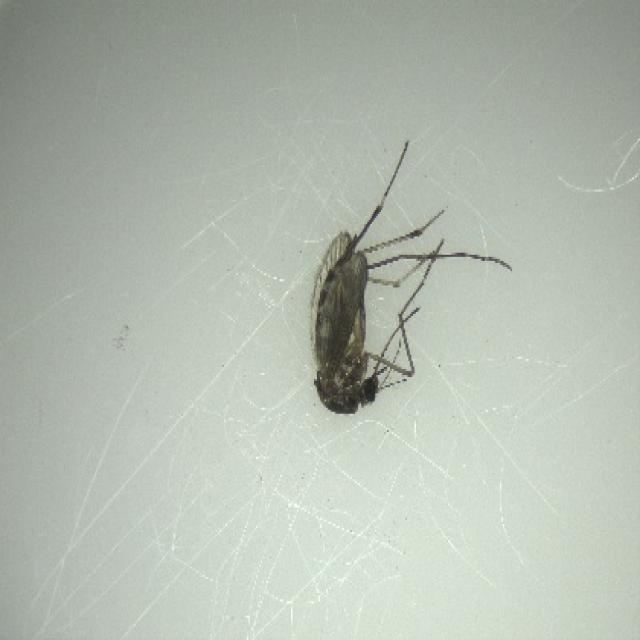
Species: aedes_vexans